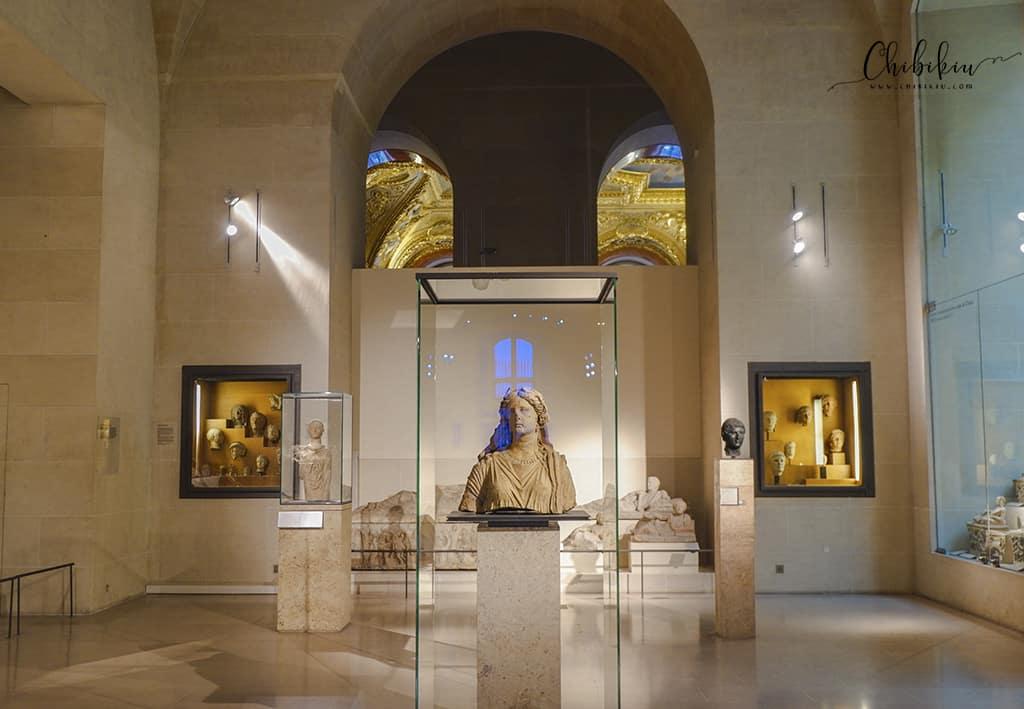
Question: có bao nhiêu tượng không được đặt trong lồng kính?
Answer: có một tượng không được đặt trong lồng kính